Old Goulburn Brewery

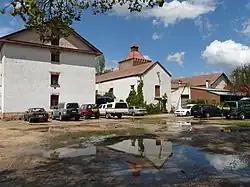

Old Goulburn Brewery is a heritage-listed brewery and now hotel and restaurant at Bungonia Road, Goulburn, Goulburn Mulwaree Council, New South Wales, Australia. It was added to the New South Wales State Heritage Register on 2 April 1999.